FGC-9

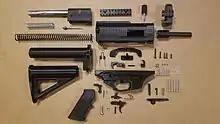
Disassembled components of the FGC-9

The upper and lower receivers of the FGC-9 are fully 3D-printed, as are its pistol grip and stock. Its magazine, based on the Glock magazine design, may also be printed. For the MkI, an AR-15 or modified airsoft trigger system is needed for the fire control. In the MkII release, the developers released a package to 3D-print the AR-15 trigger. The barrel can be rifled polygonally through electrochemical machining. Some designers have estimated the tooling to complete the FGC-9, including the price of the printer (~$200) and electrochemical machining equipment (~$100), at $500. JStark1809 himself estimated the project to take 1.5 to 2 weeks to build.